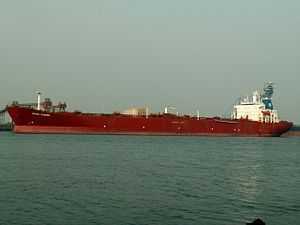
Burmeister & Wain / Storhed og fald: 1970'erne / Betalingsstandsningen i 1996
Skibet »Difko Chaser« blev bygget på B&W-værftet i 1990.
Burmeister & Wains Maskin- og Skibsbyggeri A/S var Danmarks største skibsværft og førende dieselmotor-producent med hovedsæde i København. Det blev grundlagt af to danskere og en englænder, og dens tidligste rødder strækker sig tilbage til 1846. Over sin 150-årige historie voksede det med succes til en stærk virksomhed gennem slutningen af 1960'erne. I 1970'erne kom det globale konkurrencepres, især fra Fjernøsten, og således begyndte de første vanskeligheder for virksomheden. I 1979 kom virksomheden i likviditetsproblemer og måtte sælge halvdelen af B&W Diesel til den tyske MAN-koncern, som i 1980 blev til MAN B&W Diesel A/S. Selve skibsværftet fortsatte dog men kom også ud i økonomiske vanskeligheder og gik konkurs i 1996 efter flere års drift på vågeblus.